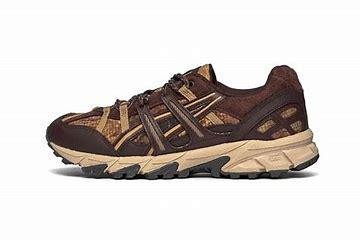
Brand: Asics
Model: Gel Sonoma 15 50